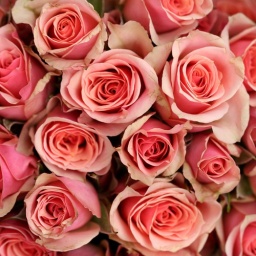
More flower photos from my trip to the West coast in March.